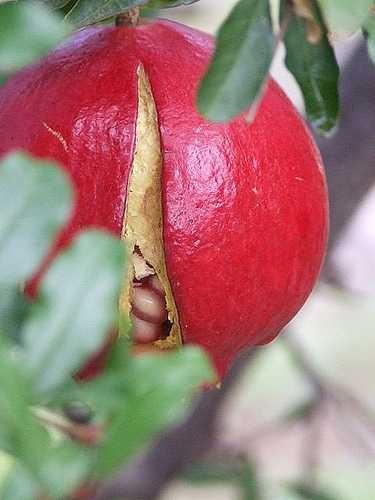
Label: Pomegranate